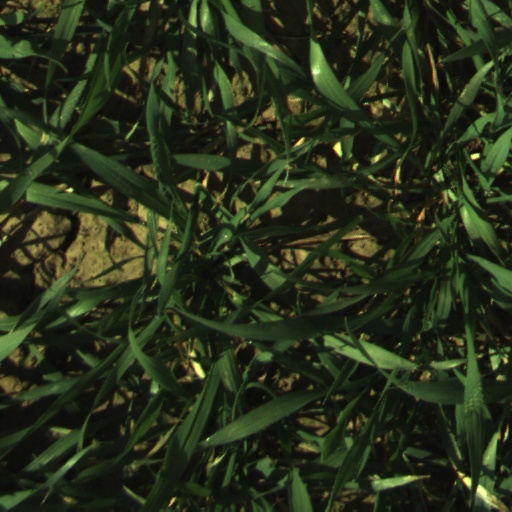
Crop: wheat